Ján Greguš

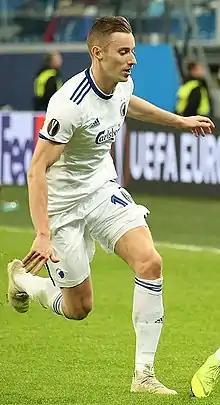
Greguš with Copenhagen in 2018

Ján Greguš (born 29 January 1991) is a Slovak professional footballer who plays as a midfielder for the Slovakia national team.